Jula De Palma

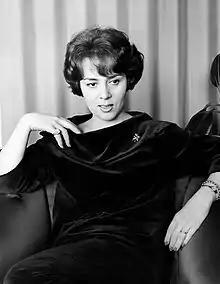
Jula de Palma in 1961

Iolanda Maria Palma (born 21 April 1931 in Milan), known as Jula De Palma, is an Italian singer.